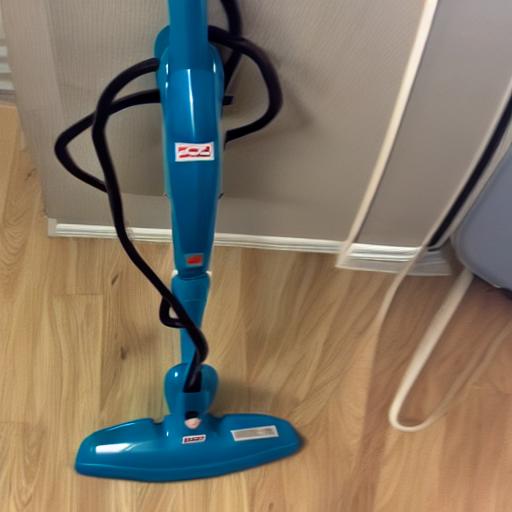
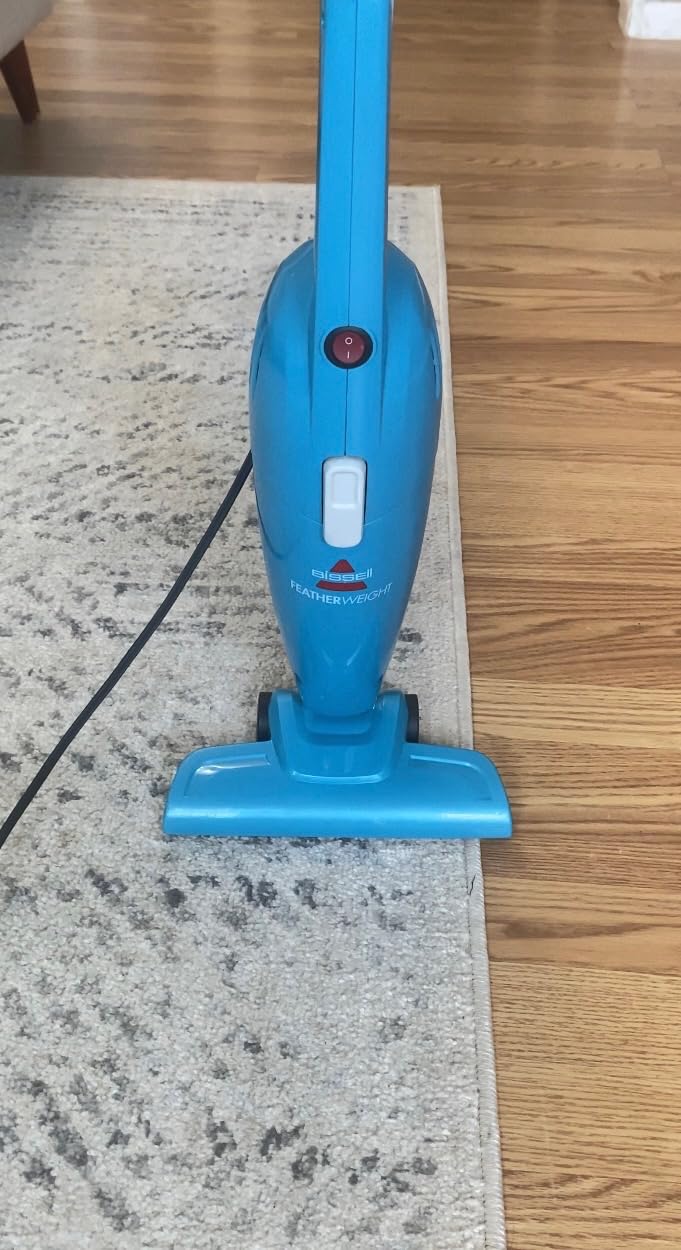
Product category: items_vacuum
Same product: no